Cité du Cinéma

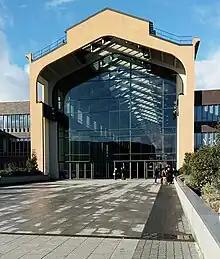
Main entrance

The Cité du Cinéma or Studios of Paris is a film studio complex originally supported and founded by the film director and producer Luc Besson, located in Saint-Denis, in the northern suburbs of Paris, in a renovated power plant, commissioned in 1933 to power the Parisian metro. The studio complex is intended to be a competitor of Cinecittà in Rome, Pinewood in London and Babelsberg in Berlin. It was inaugurated on 21 September 2012. In February 2022 Tunisian-French film producer Tarak Ben Ammar finalized a deal to purchase Studios de Paris.